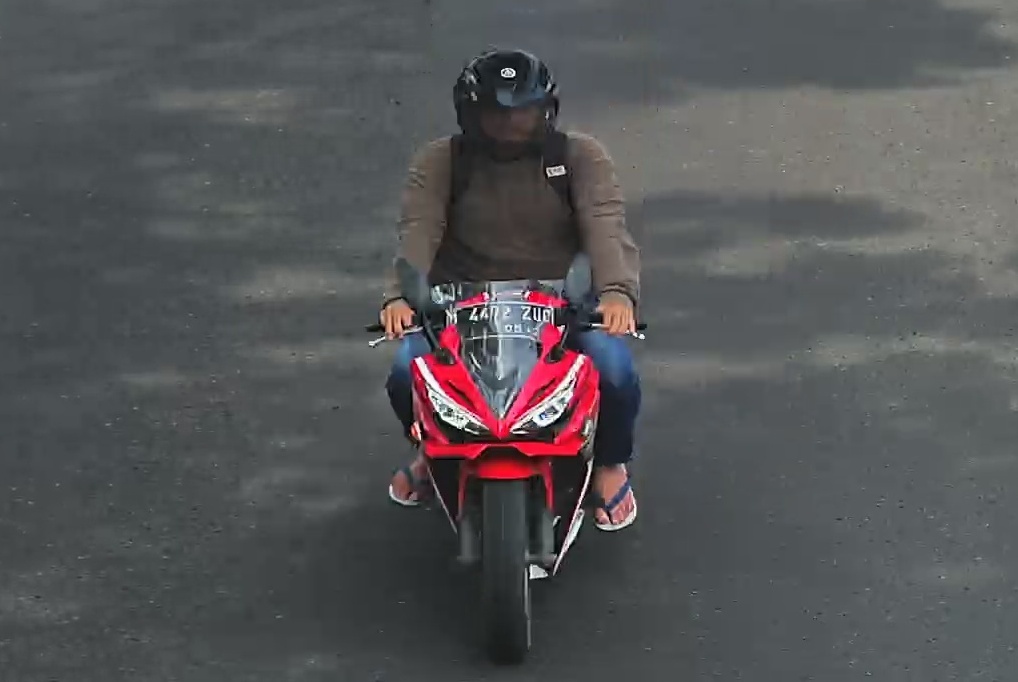
person-with-helmet: 1
person-without-helmet: 0